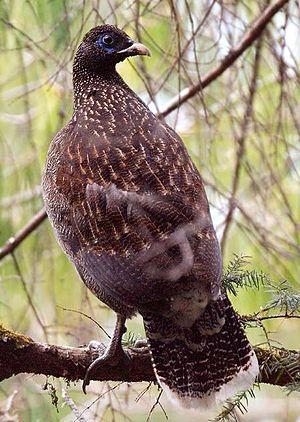
Lophophore de Sclater est une espèce d'oiseaux de la famille des Phasianidae.